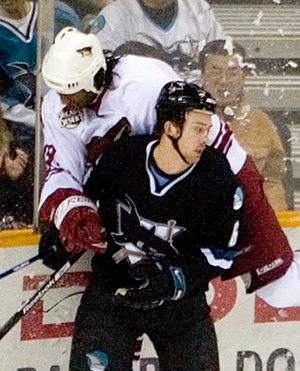
Josh Gorges performant une mise en echec sur Georges Laraque.
Josh Gorges est un joueur professionnel canadien de hockey sur glace. Il évolue au poste de défenseur.
Une mise en échec ou charge est une technique défensive au hockey sur glace qui consiste à bousculer l'adversaire pour le gêner ou lui faire perdre la rondelle. Pour ce faire, les joueurs utilisent leur épaule, leur hanche ou leur bras.